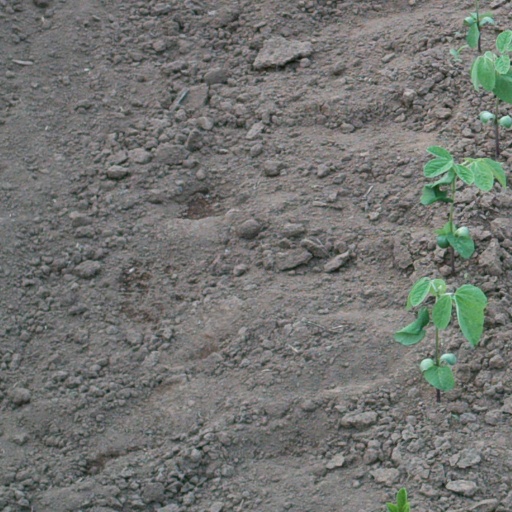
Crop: soybean